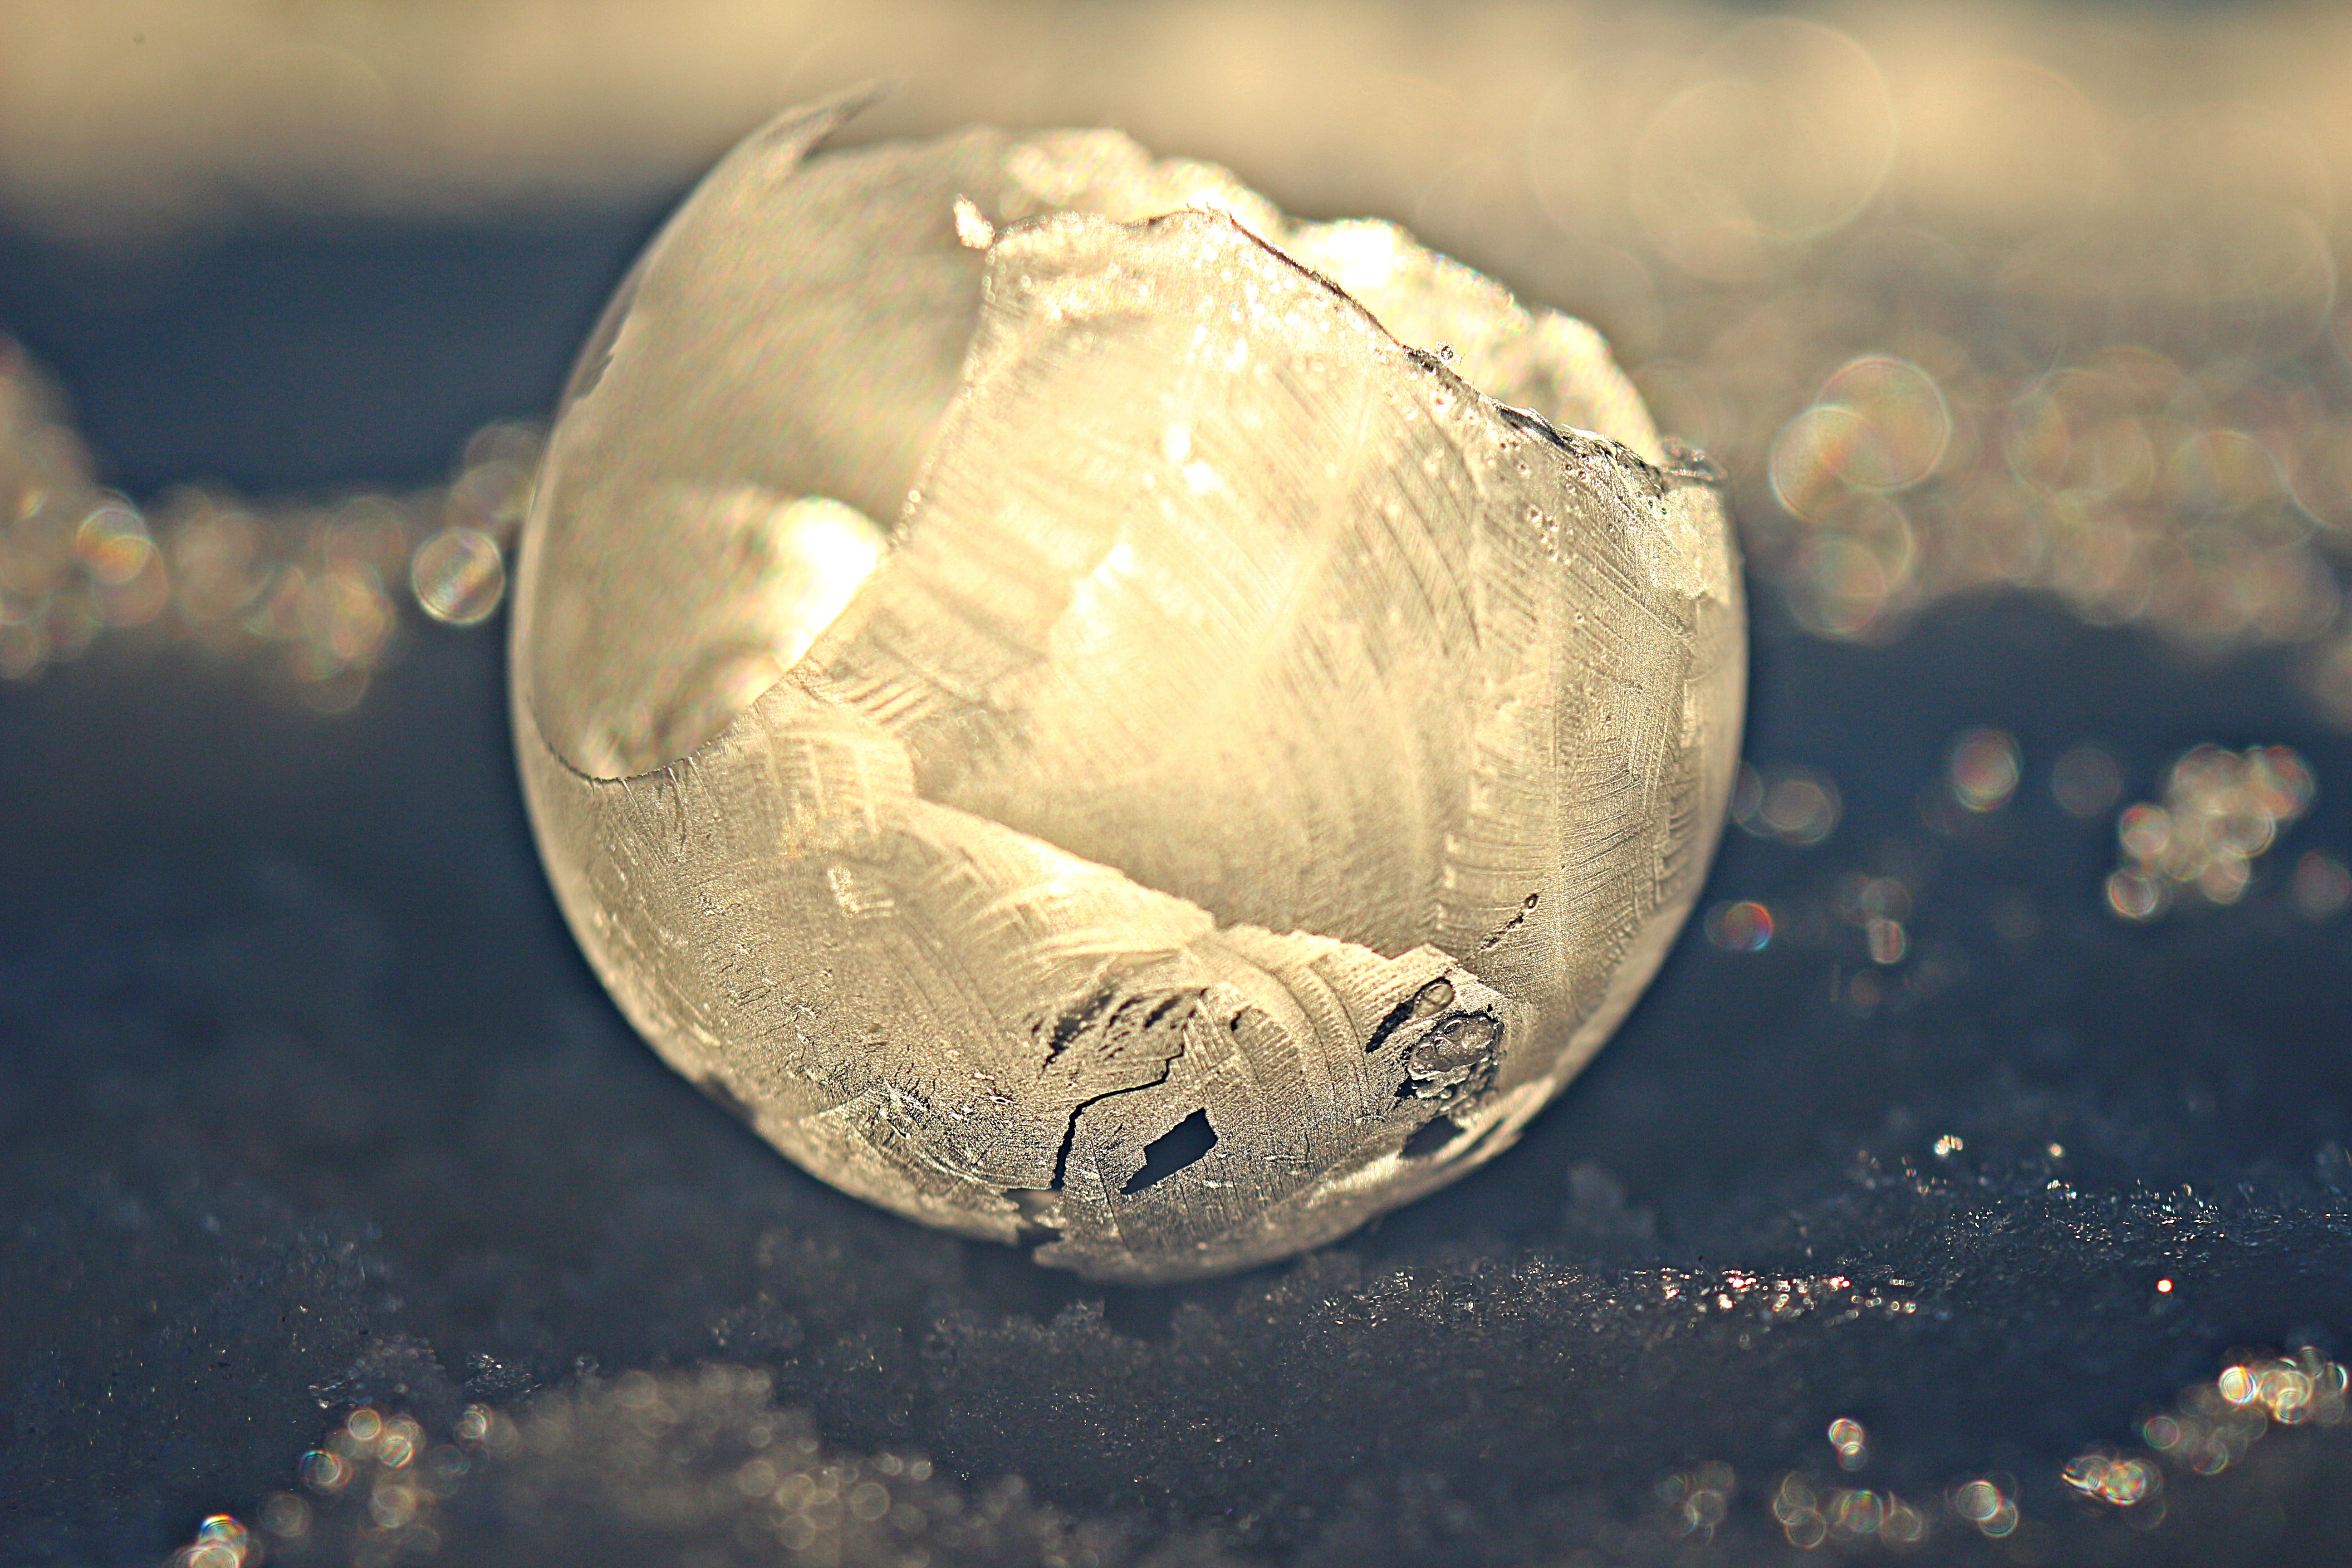
hand, snow, cold, winter, light, cloud, photography, sunlight, frost, reflection, frozen, close up, earth, planet, soap bubble, macro photography, eiskristalle, astronomical object, frozen bubble, atmosphere of earth, liquid bubble, frost blister